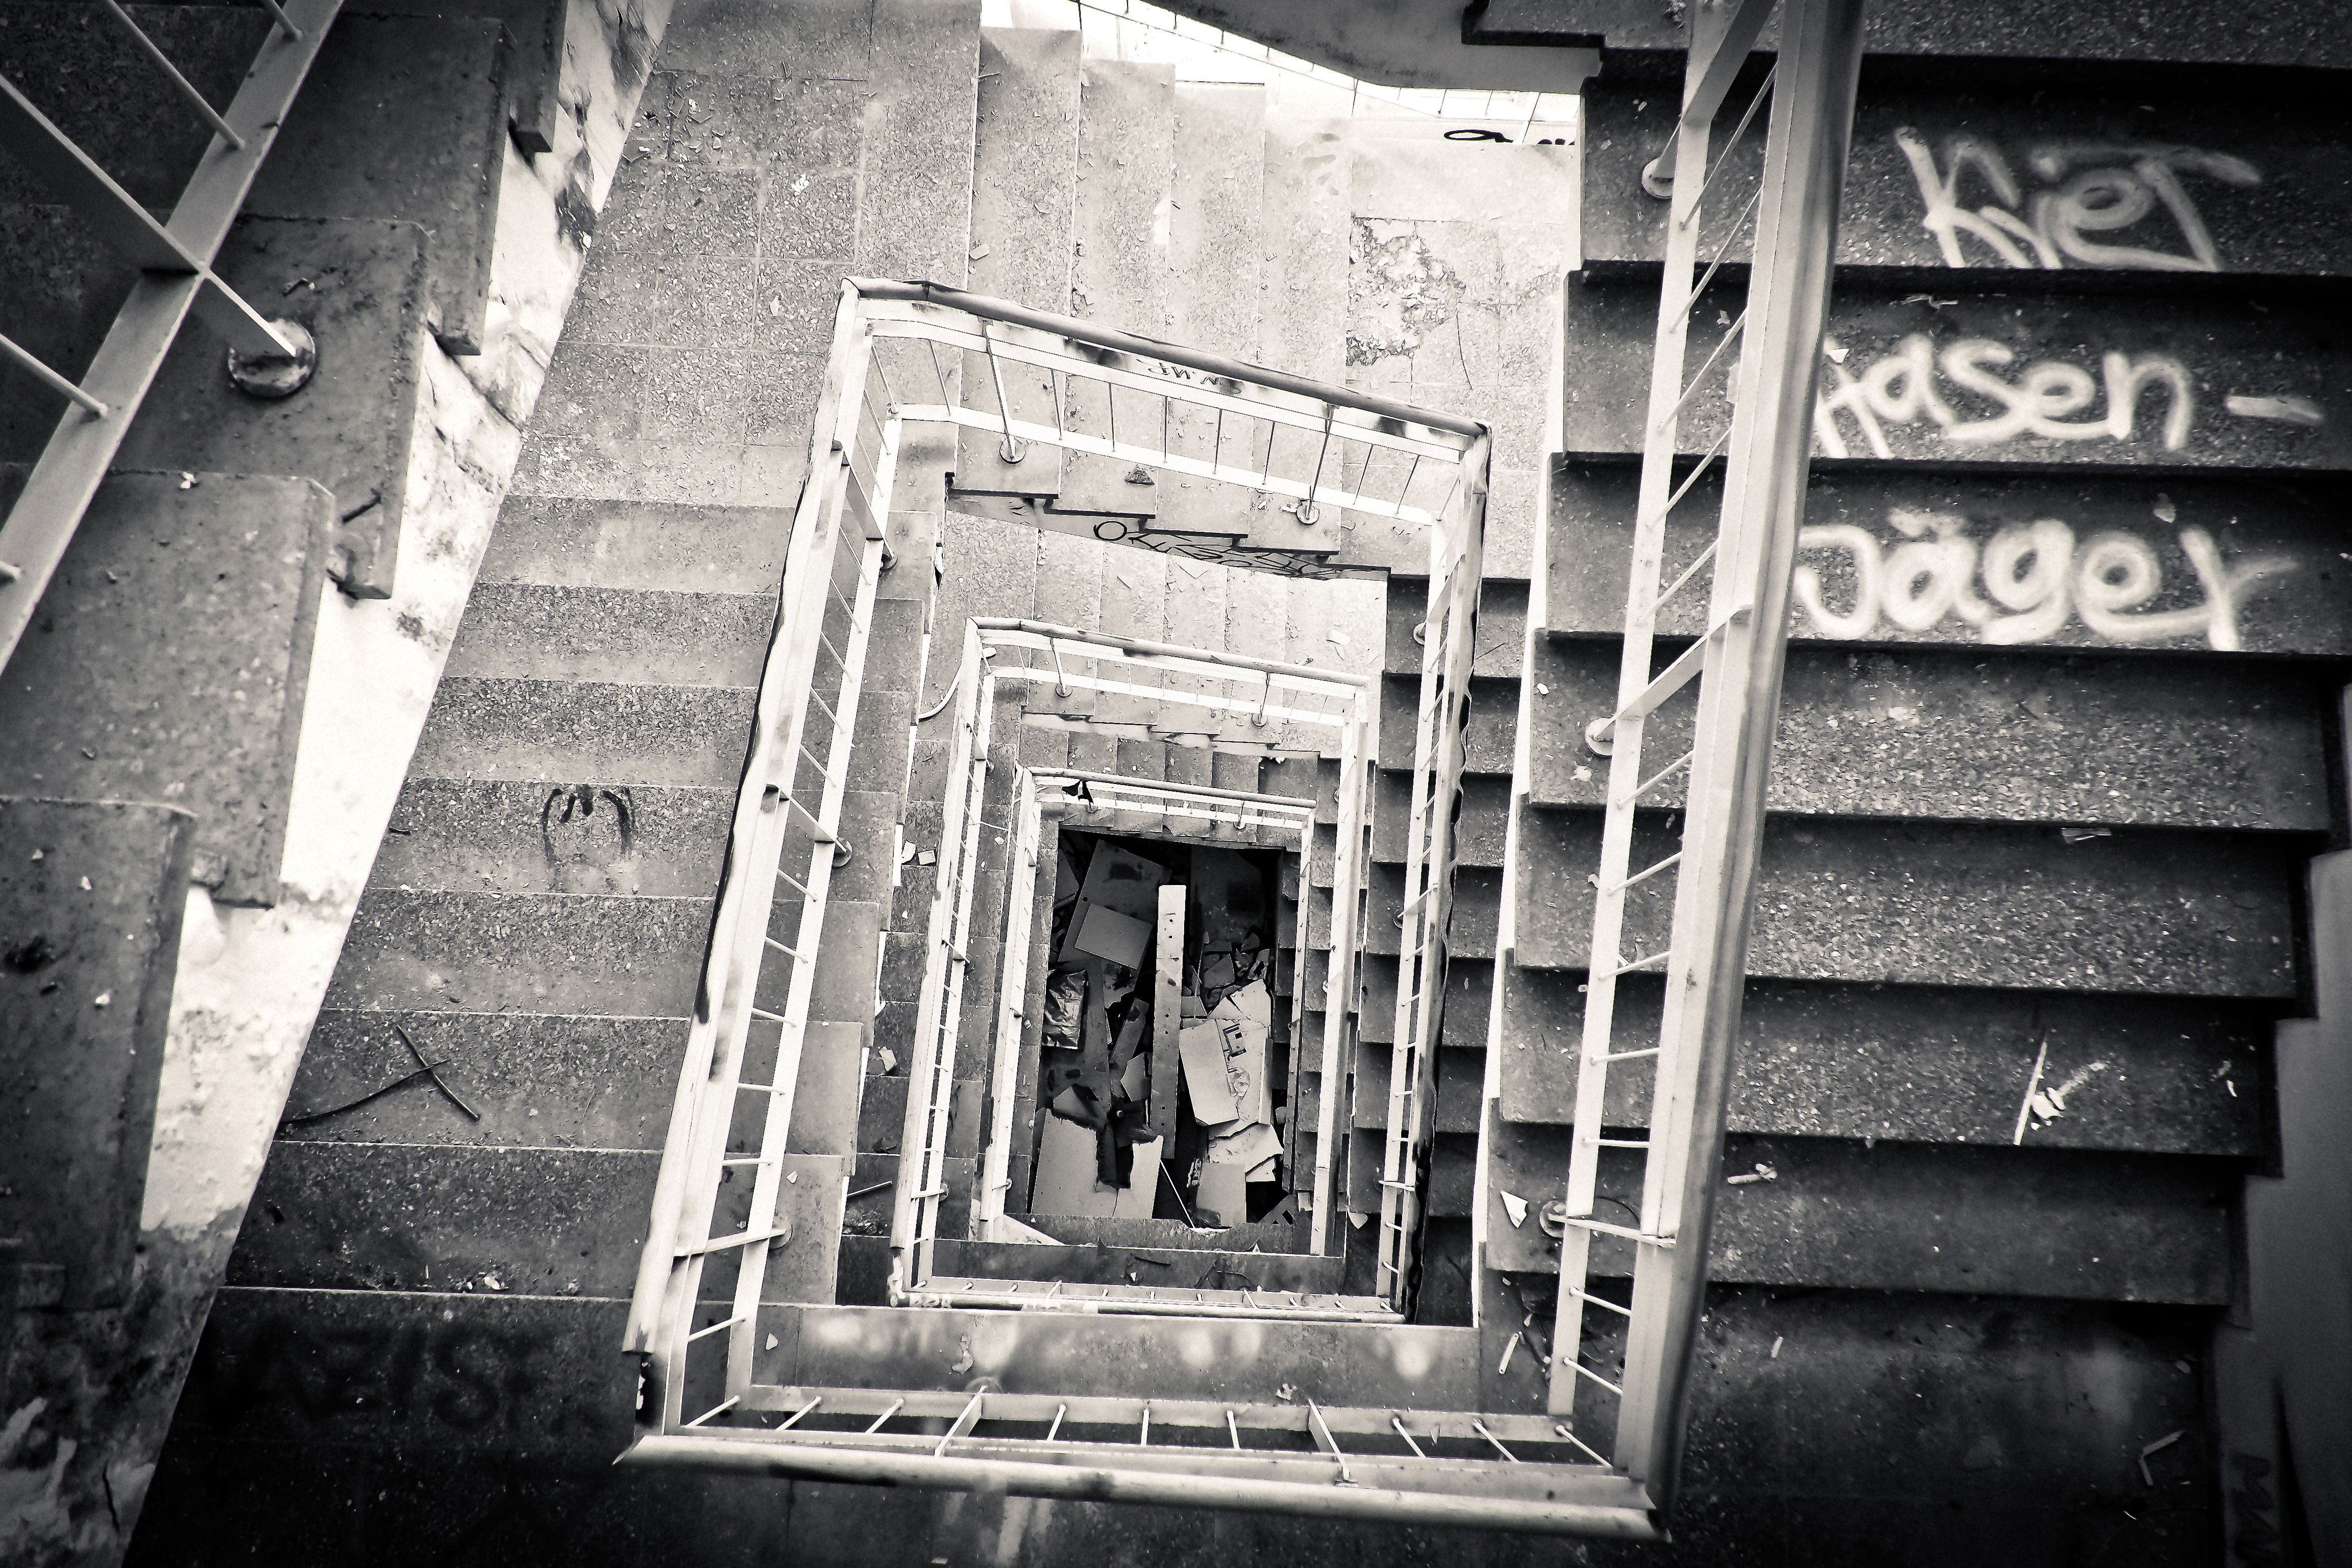
light, black and white, architecture, white, street, photography, house, window, building, old, atmosphere, home, wall, staircase, broken, abandoned, factory, darkness, decay, ruin, black, monochrome, old building, graffiti, black white, weathered, transience, stairs, dilapidated, photograph, weird, creepy, gloomy, mood, shape, past, forget, transient, leave, melancholic, atmospheric, industrial plant, lost places, pforphoto, break up, industrial building, lapsed, old factory, ailing, run down, unused, finiteness, passed, urban area, monochrome photography, film noir